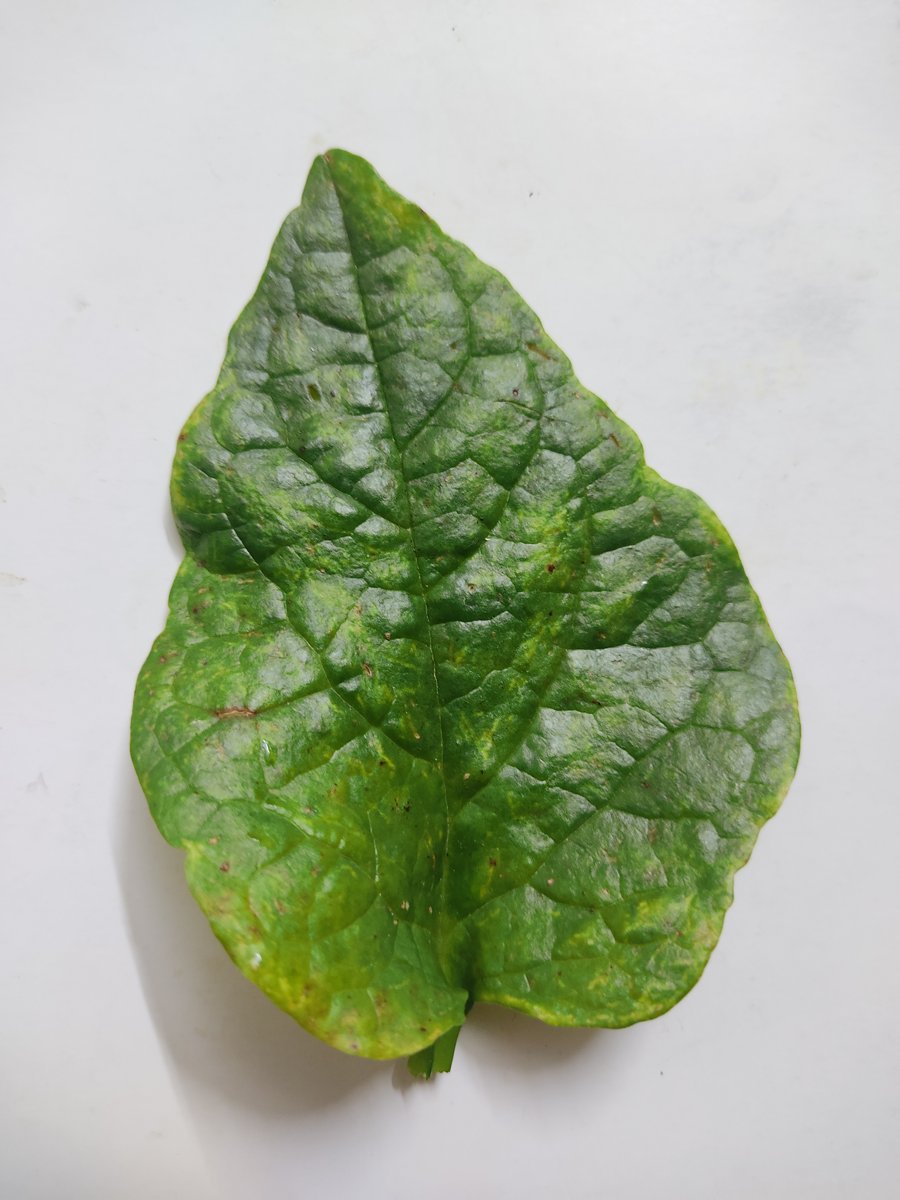
Label: Downy-Mildew